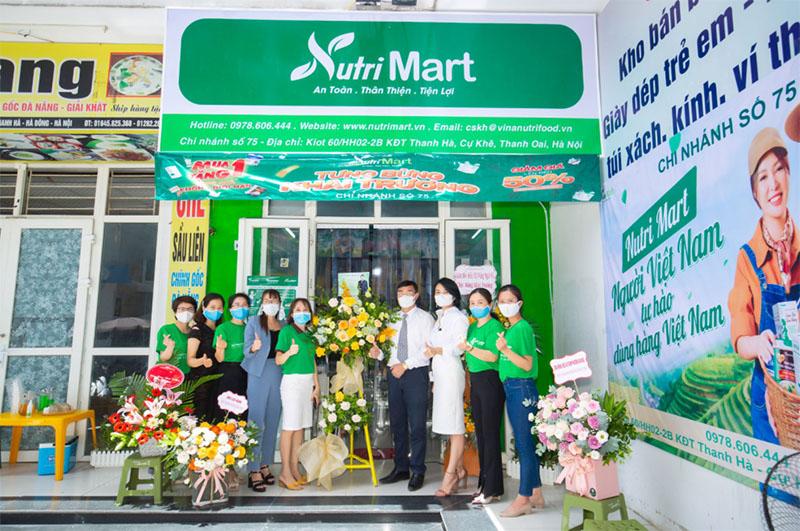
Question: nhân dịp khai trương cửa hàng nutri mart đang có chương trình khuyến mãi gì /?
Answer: giảm giá 50%, mua 1 tặng 1